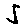
Label: 5